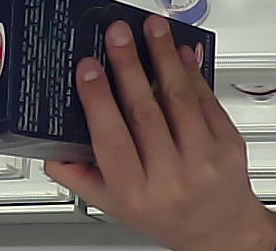
Product: barilla_lasagne